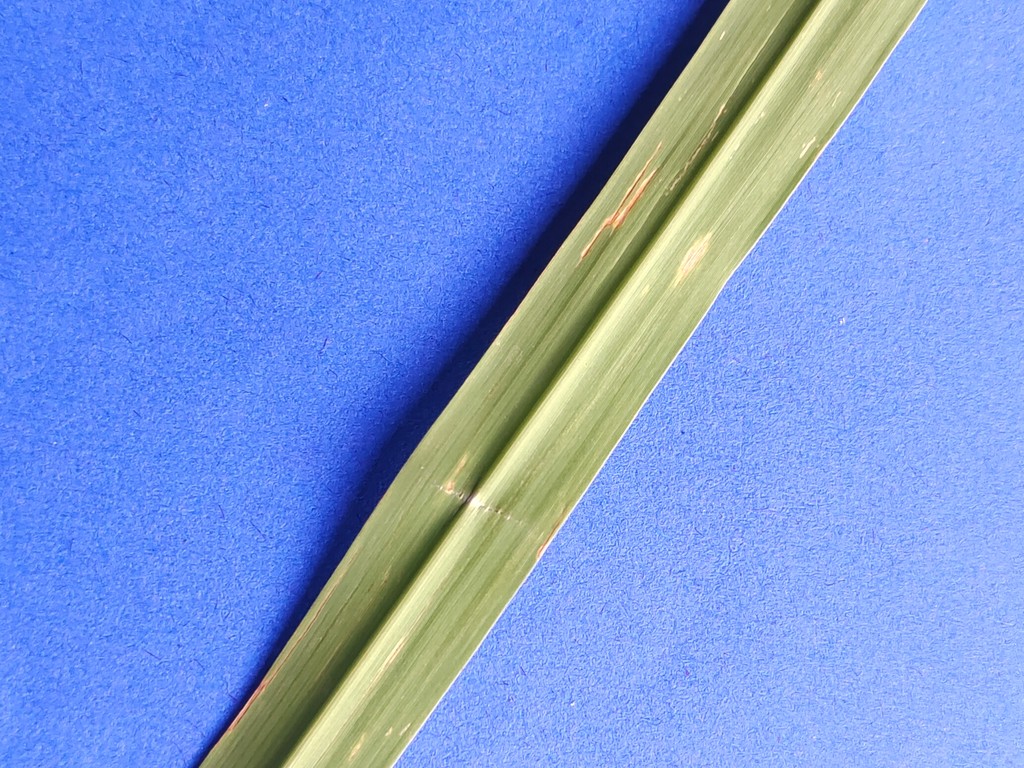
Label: Unhealthy